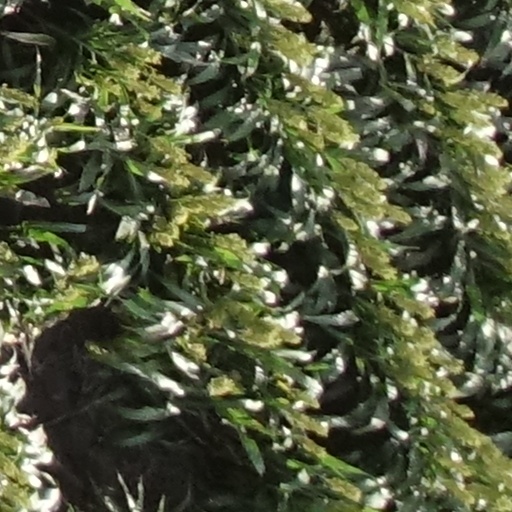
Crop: sorghum